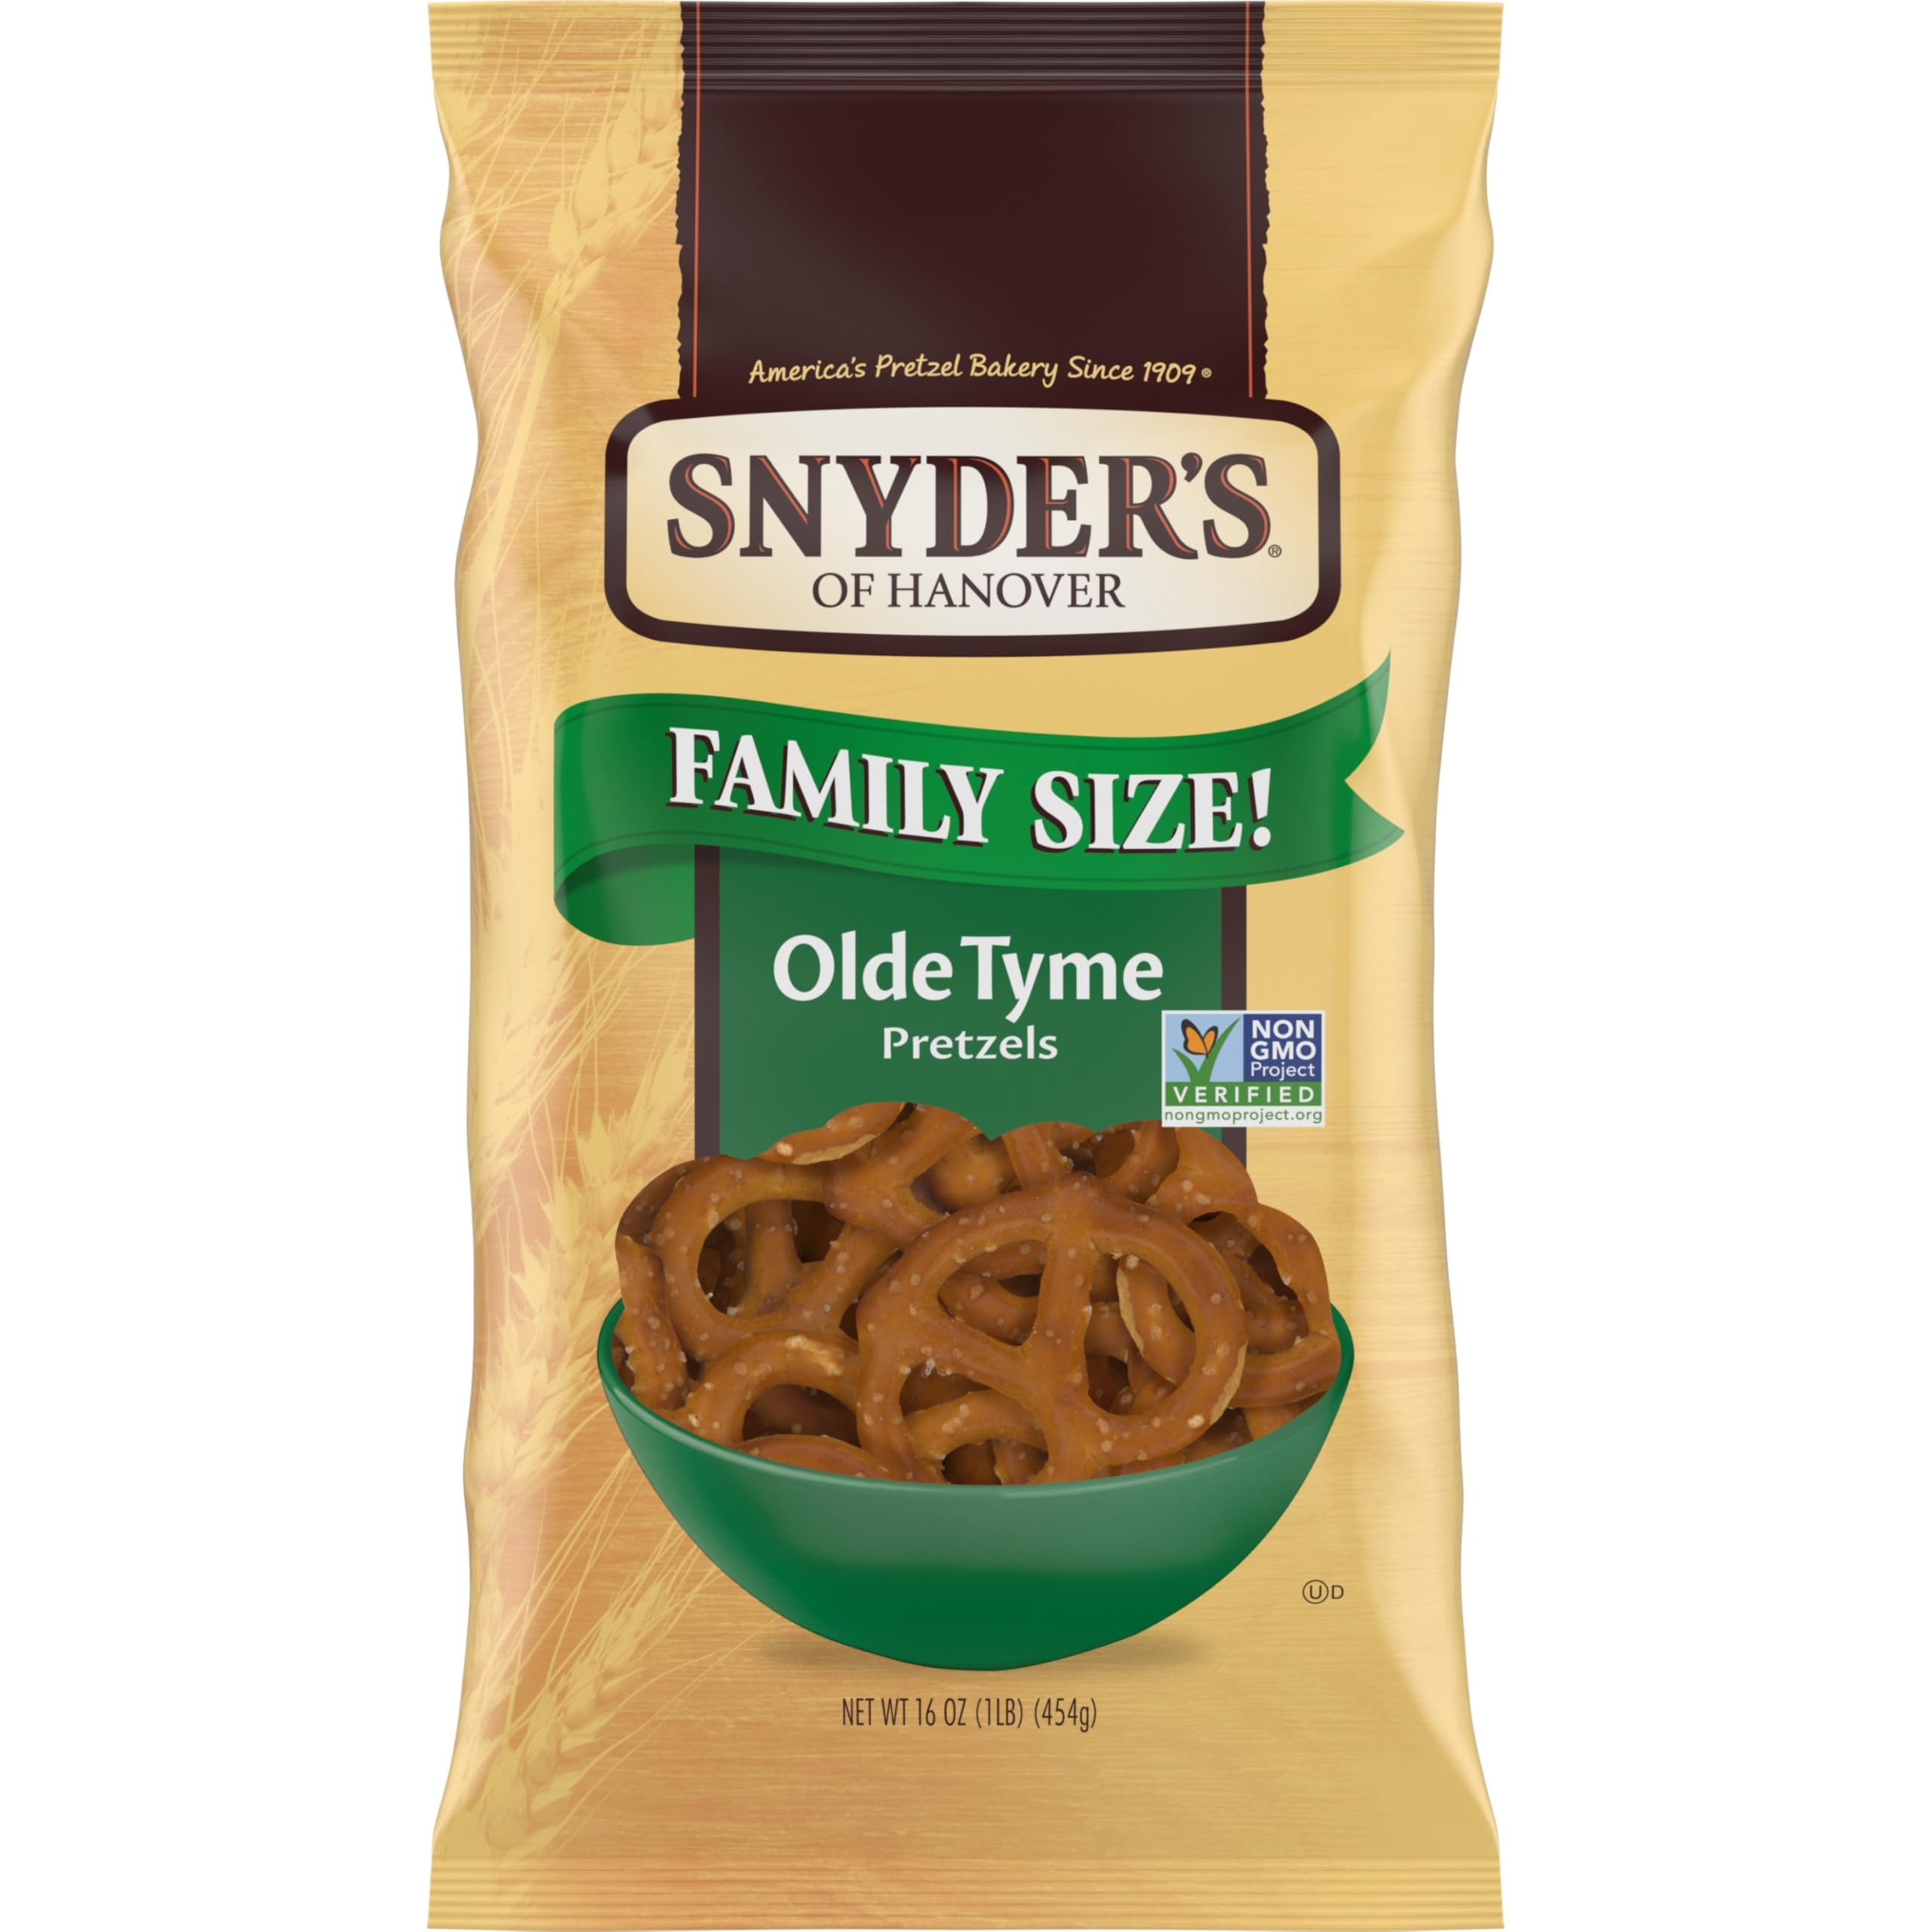
Item Name: Snyder's of Hanover Pretzels, Olde Tyme Pretzels, 16 Oz
Bullet Point 1: Traditional pretzels: olde tyme pretzels offer the original, hearth-baked taste and texture that america has loved since 1909
Bullet Point 2: Deep flavor: a robust, darker taste than the average pretzel, with a thickness that provides more crunchy satisfaction
Bullet Point 3: School snack: made in a facility that does not process peanuts - safe for nut-free schools
Bullet Point 4: Non-GMO project verified: a classic, crunchy, low fat snack with 0g trans fat
Bullet Point 5: Family size bag: makes an easy party appetizer with dips, cheese, hummus, or mustard
Bullet Point 6: Manufactured in a facility that uses wheat, milk, eggs, soy and tree nuts.
Value: 16.0
Unit: Ounce

Price: 4.79